Millisle railway station

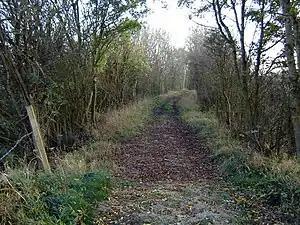
The old railway near Millisle Station

Millisle, later Millisle for Garlieston was a railway station that was near the junction for Garlieston on the Wigtownshire Railway branch line, from Newton Stewart to Whithorn, of the Portpatrick and Wigtownshire Joint Railway. It served a rural area in Wigtownshire. The line was closed to passenger services in 1950, and to goods in 1964.